Pillion

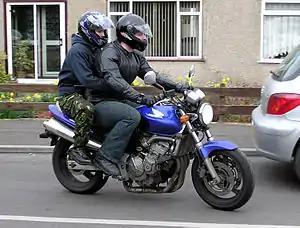
Rider with pillion on a Honda CB600F

A pillion is a secondary pad, cushion, or seat behind the main seat or saddle on a motorcycle or moped. A passenger in this seat is said to "ride pillion". The word is derived from the Scottish Gaelic for "little rug", "pillean", from the Latin "pellis", "animal skin". One or more pelts often were used as a secondary seat on horseback; the usage has carried over to motorcycles.